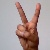
The image shows a hand gesture representing the letter 'V' in Indian Sign Language.